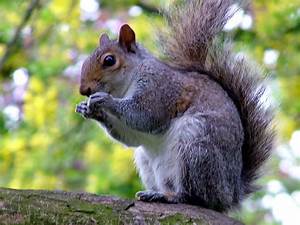
Label: squirrel